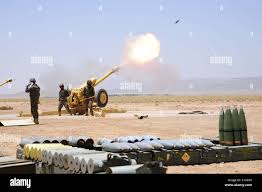
Label: D-30